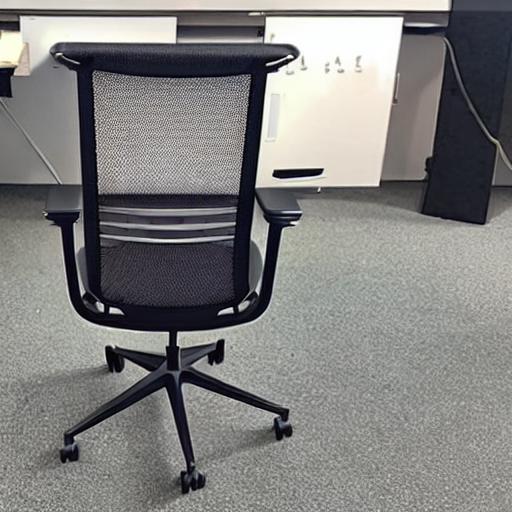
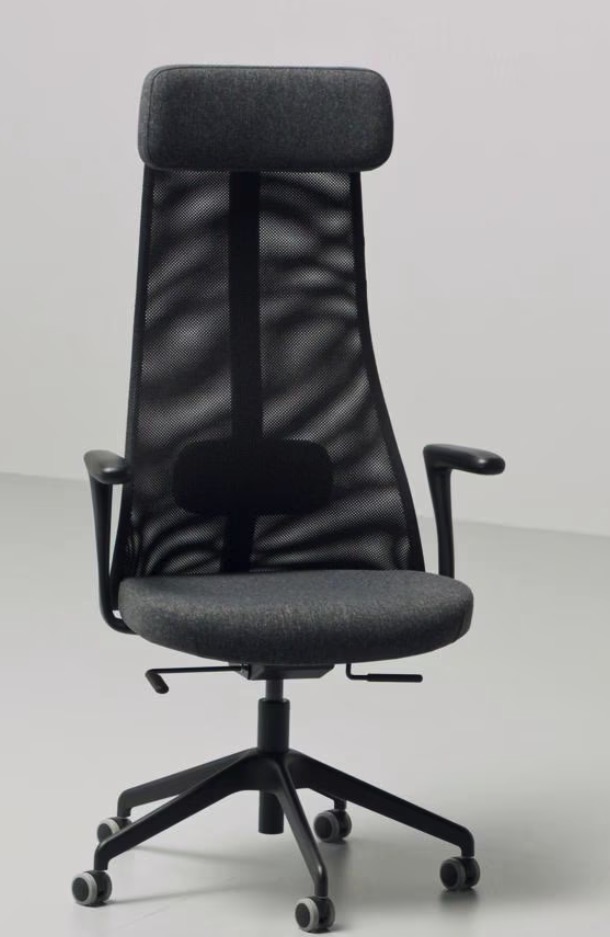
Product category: items_chair
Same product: no